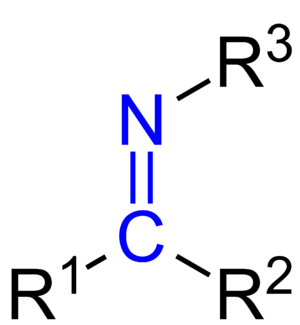
Une base de Schiff, nommé d'après Hugo Schiff, est un composé comportant une double liaison C=N avec l'atome d'azote lié à un groupe aryle ou alkyle, et pas un hydrogène : ce sont donc les imines secondaires.